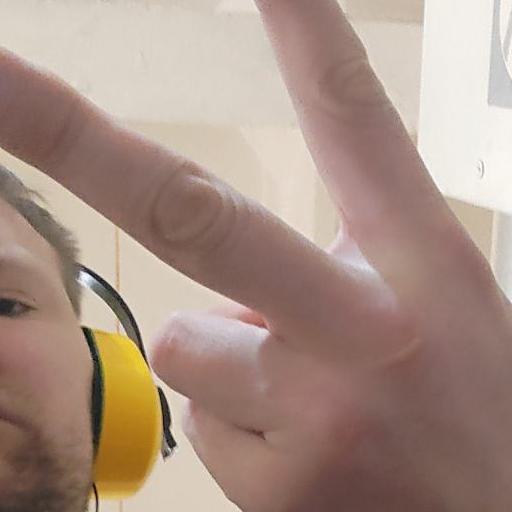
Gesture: peace_inverted